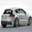
Label: automobile